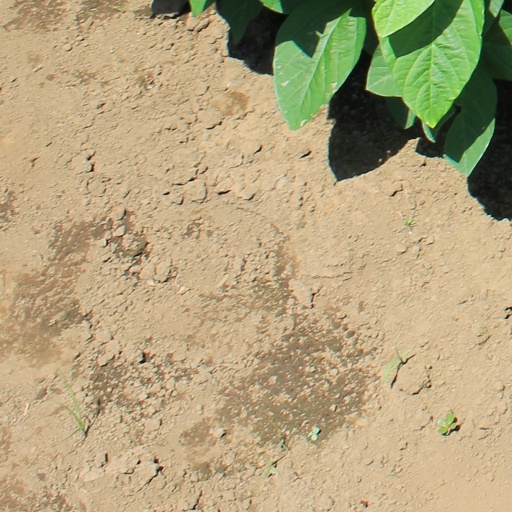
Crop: soybean